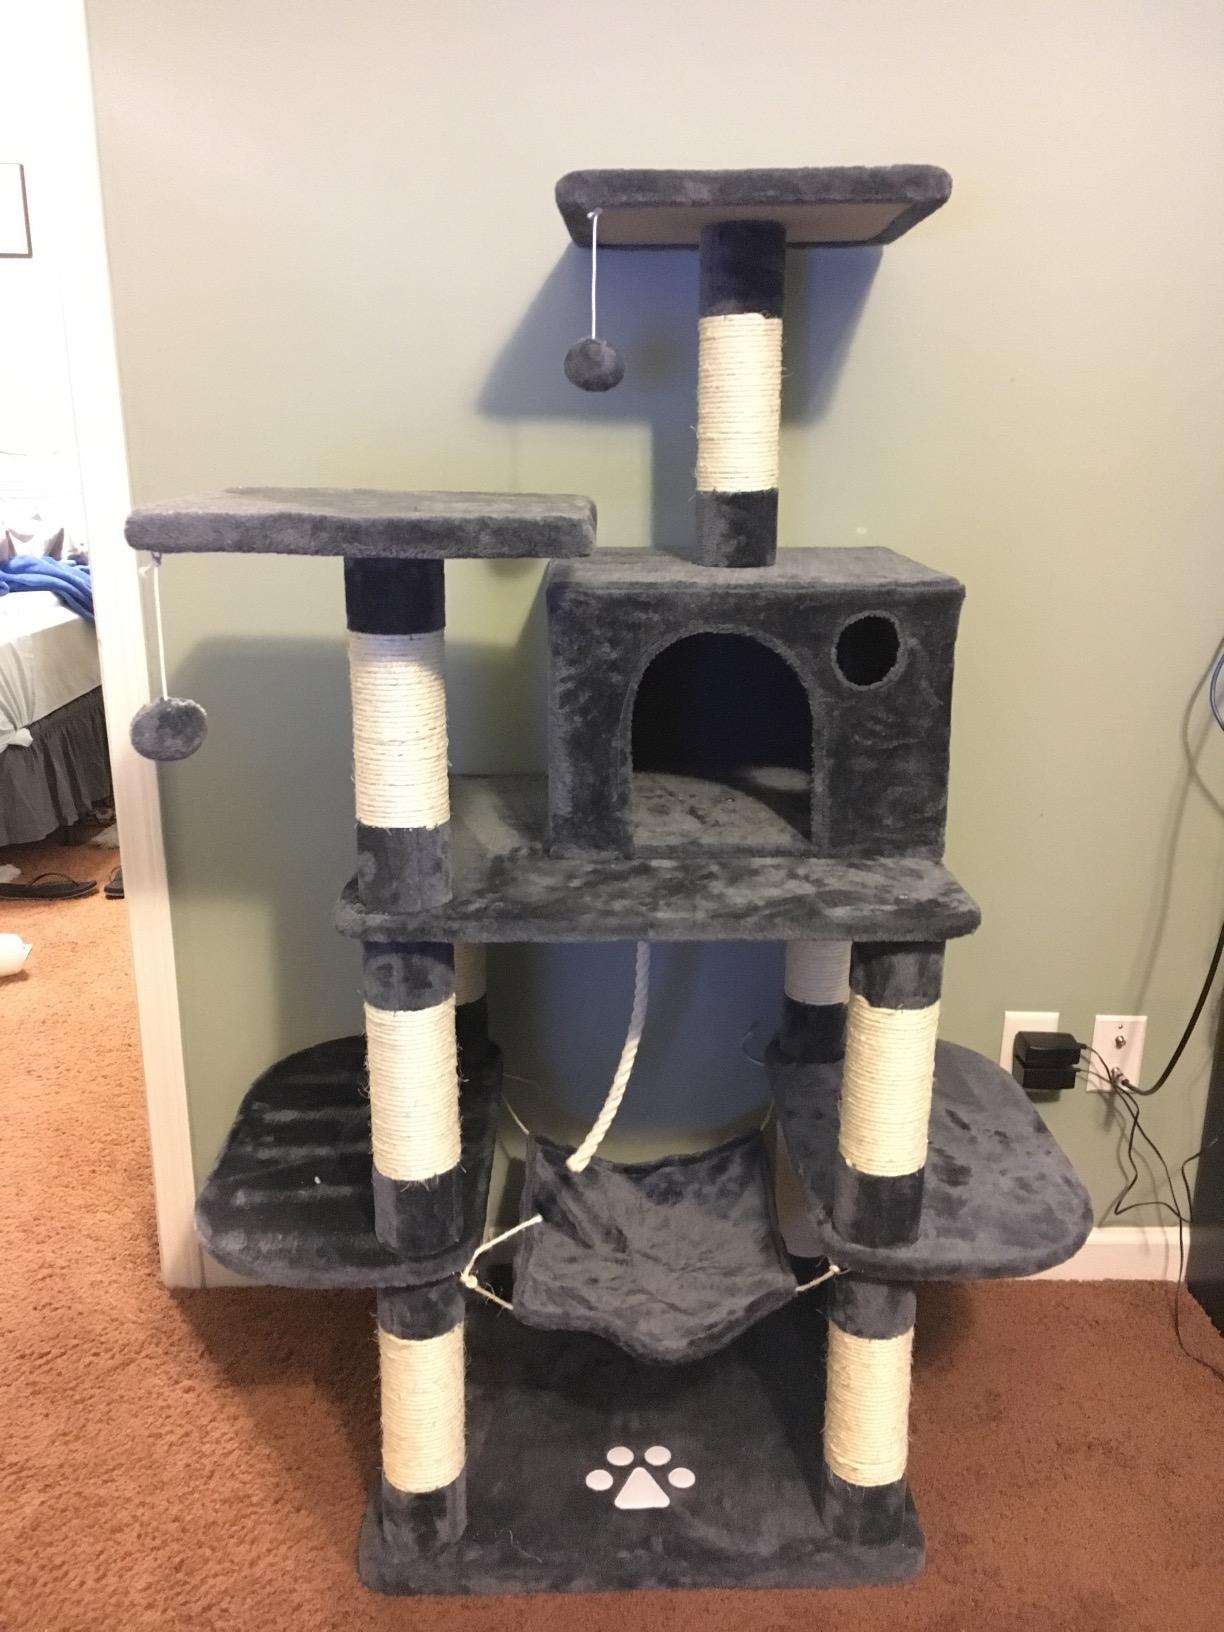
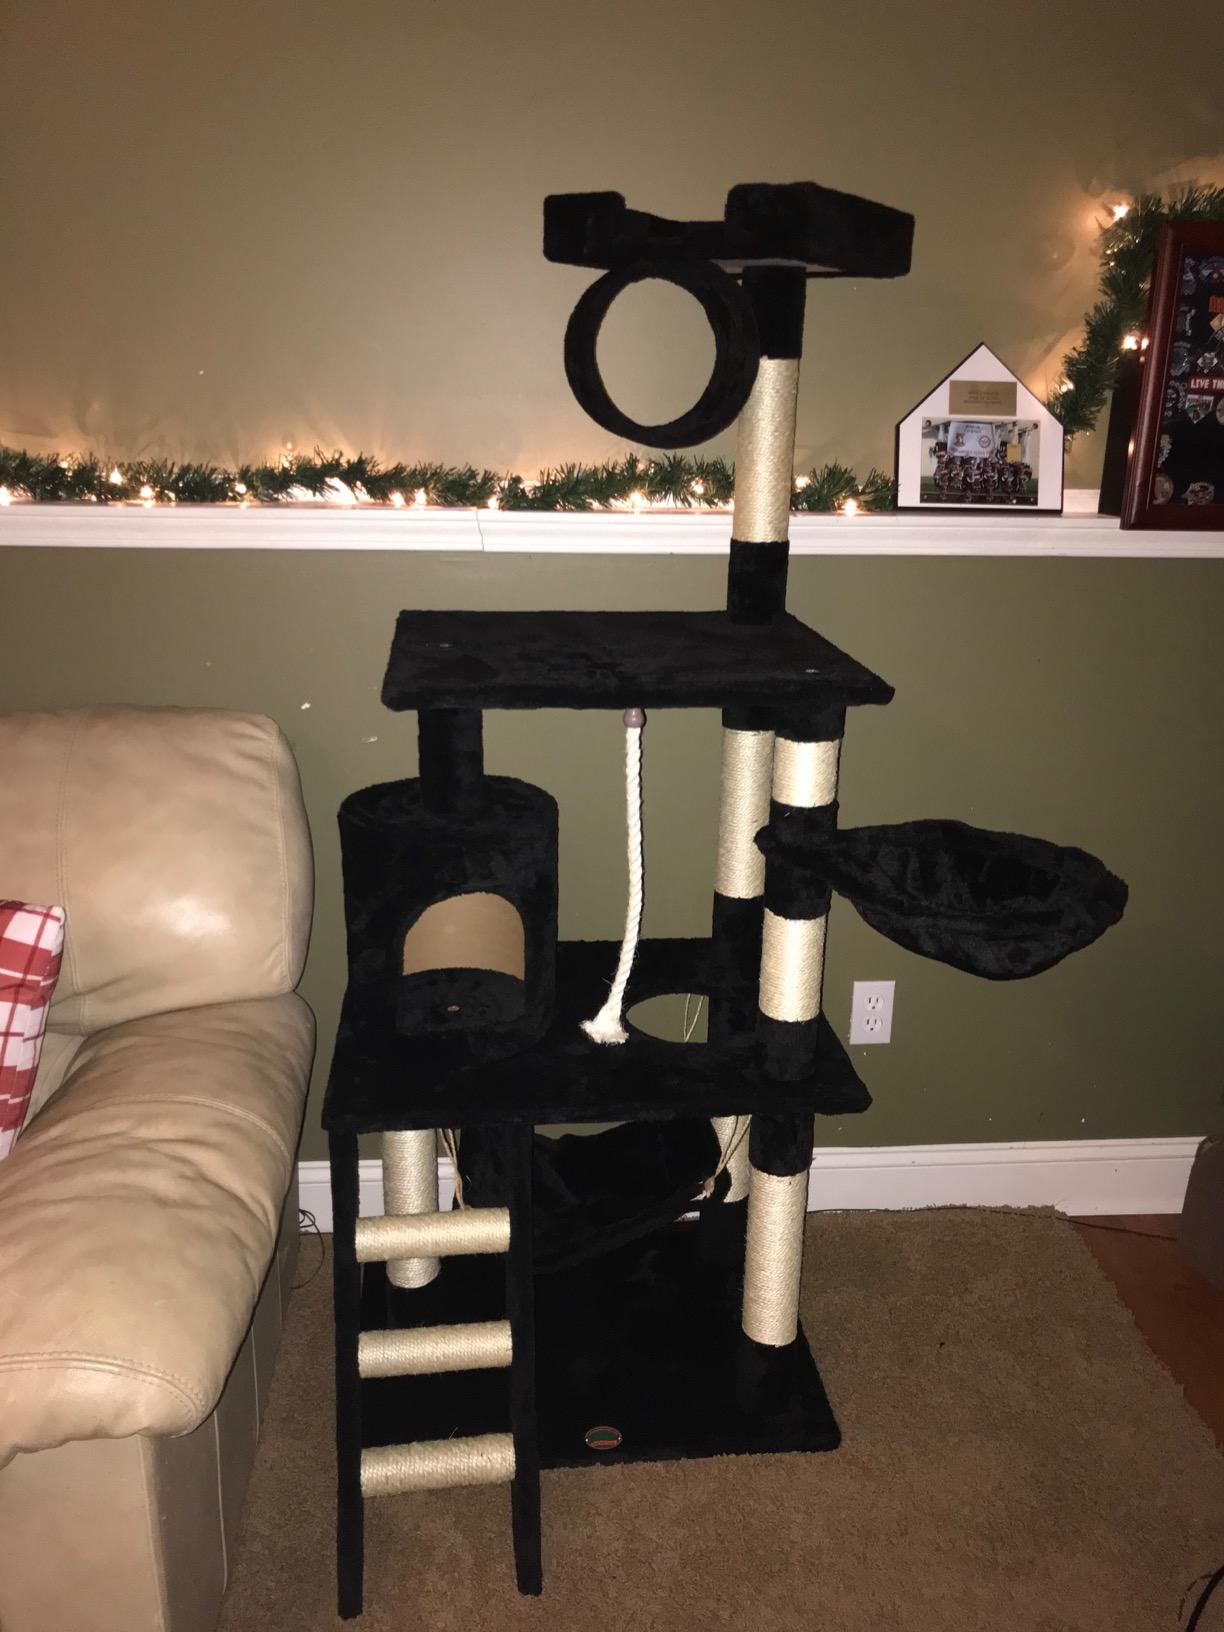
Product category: items_cat tree
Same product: no